Kia Picanto

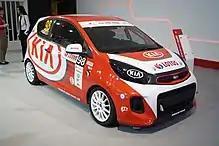
Kia Lotos Race-spec Picanto.

The Picanto is an official race car in Poland's Kia Platinum Cup, a racing organization created by Kia Motors Polska and Polish Automobile and Motorcycle Association. The organization started in 2006 as the Kia Picanto Cup before establishing a partnership with Grupa Lotos to form the Kia Lotos Race a year later. Following the 2017 season, the organization was changed to Kia Platinum Cup after PKN Orlen replaced Grupa Lotos as the title sponsor.